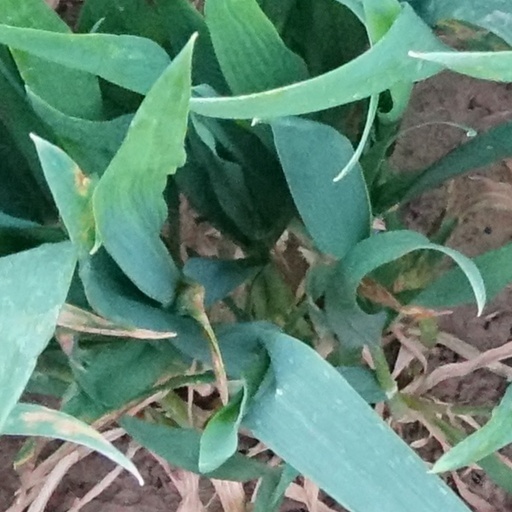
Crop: wheat